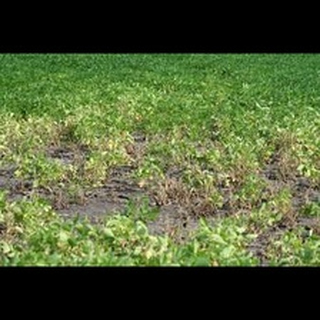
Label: wheat_common_root_rot